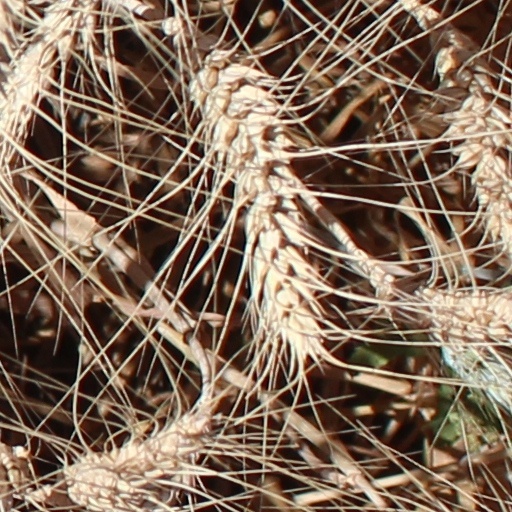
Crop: wheat